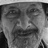
Emotion: neutral